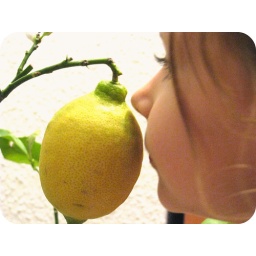
cute little girl smelling on lemon fruit, which was growing in her moms house